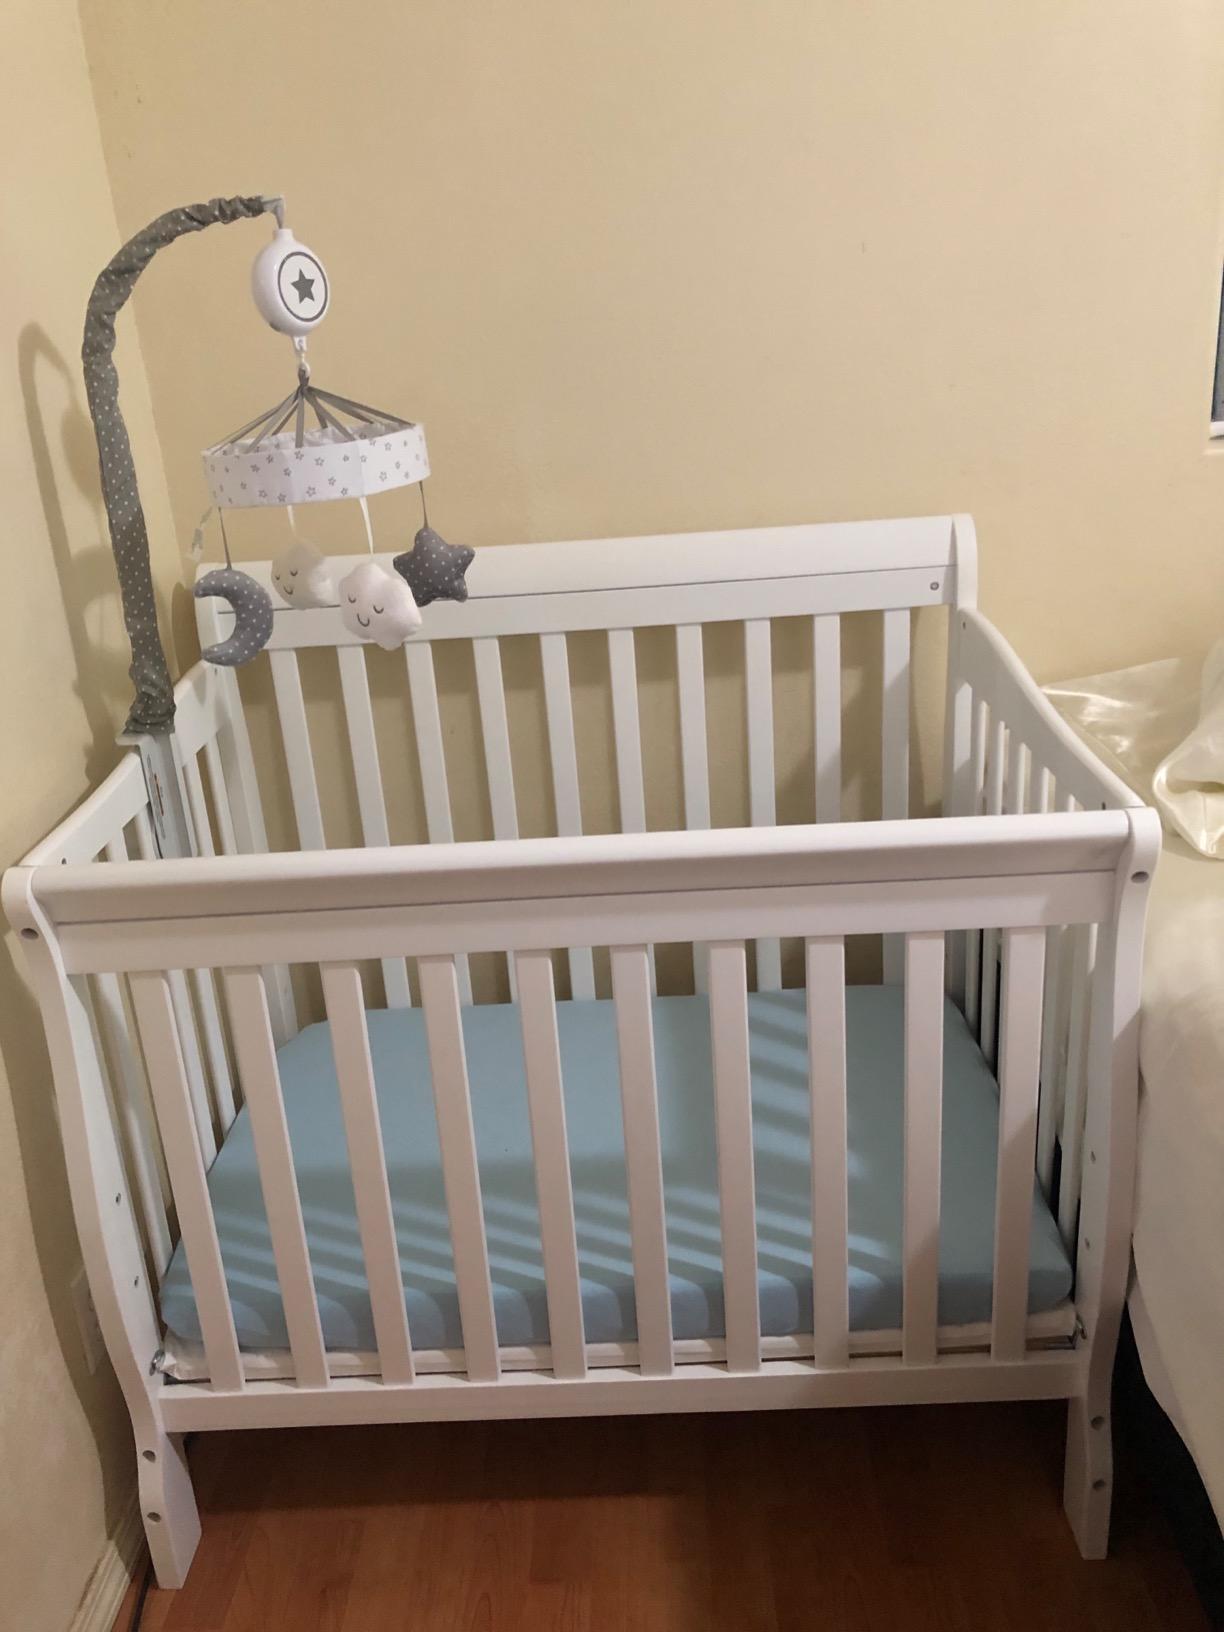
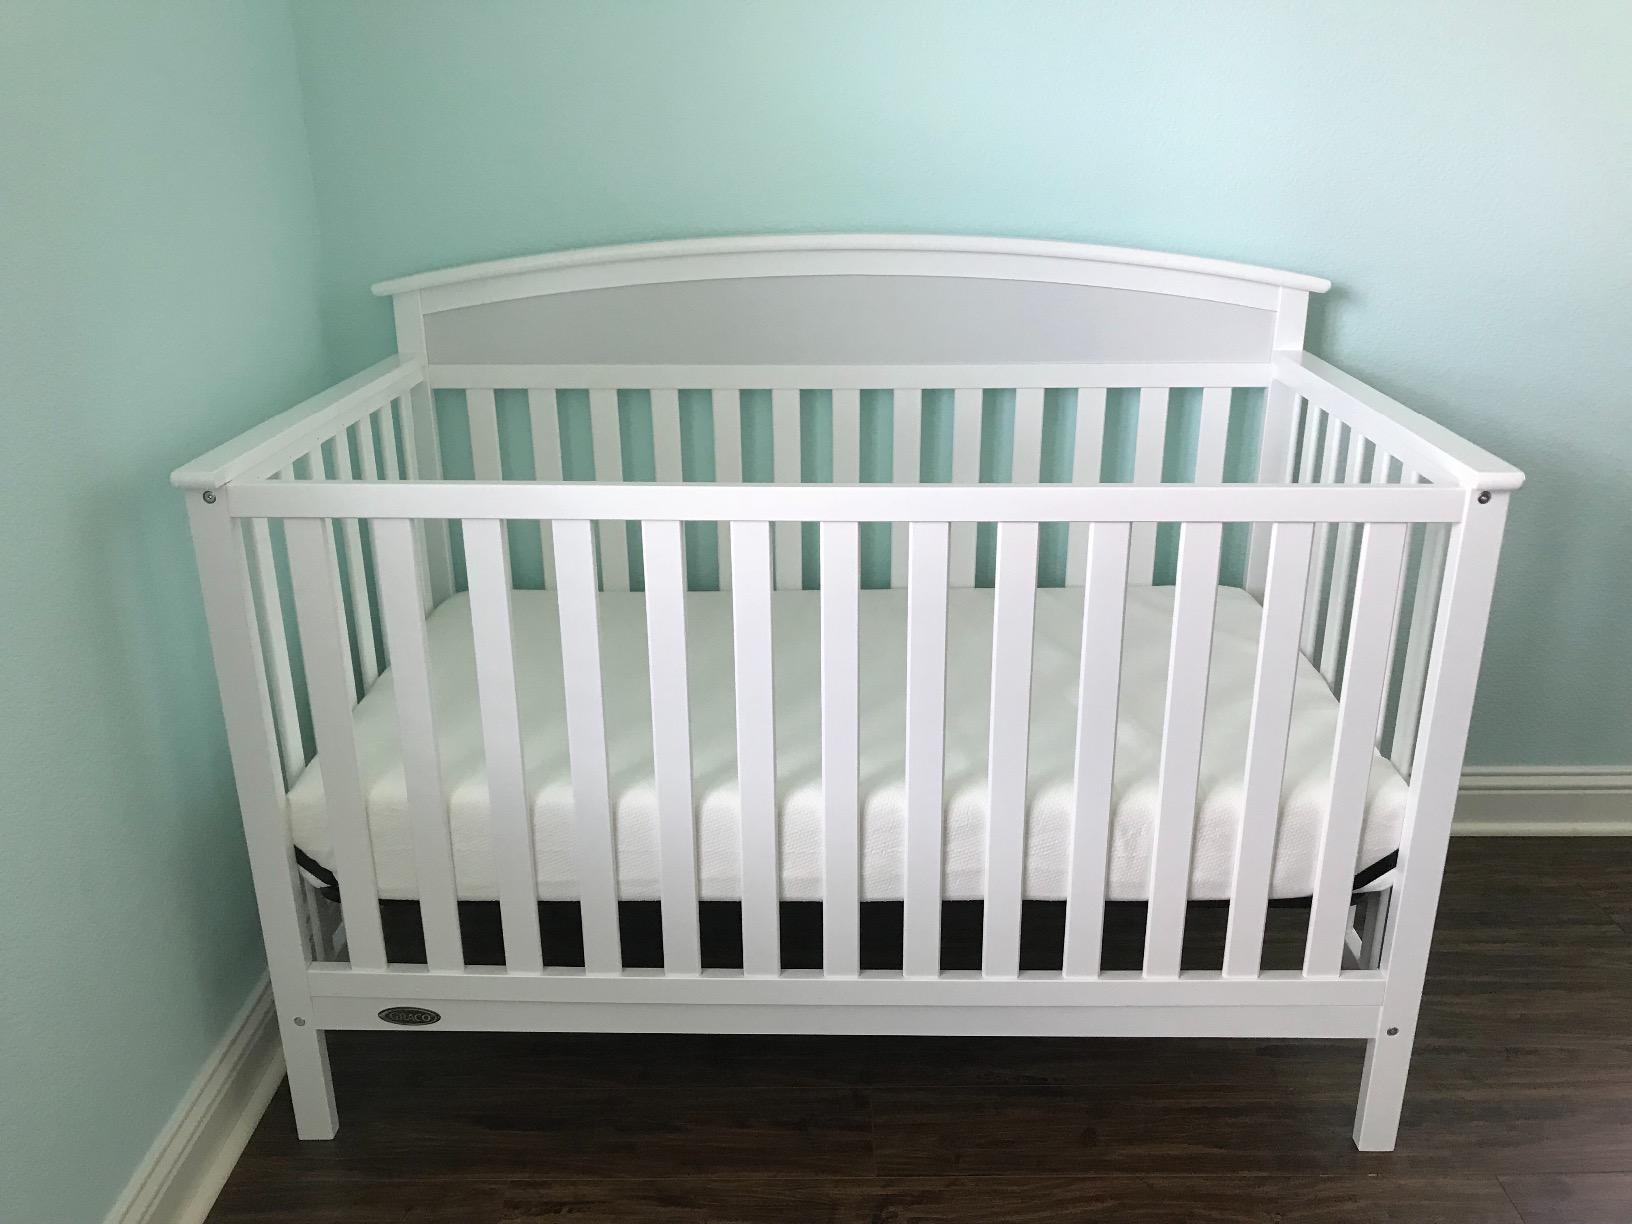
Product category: products_crib
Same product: no